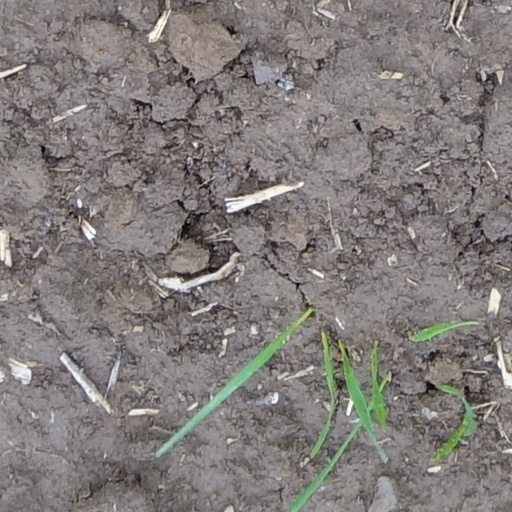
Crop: wheat